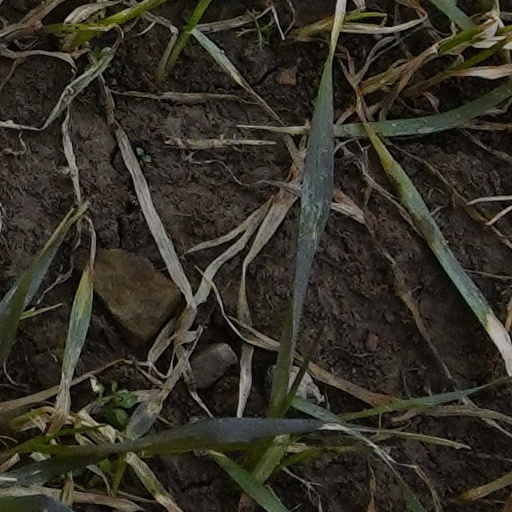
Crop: wheat